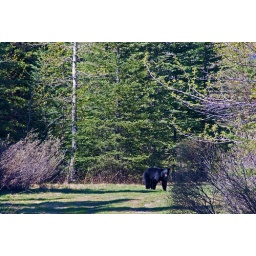
black bear on forestry road near Athabasca River